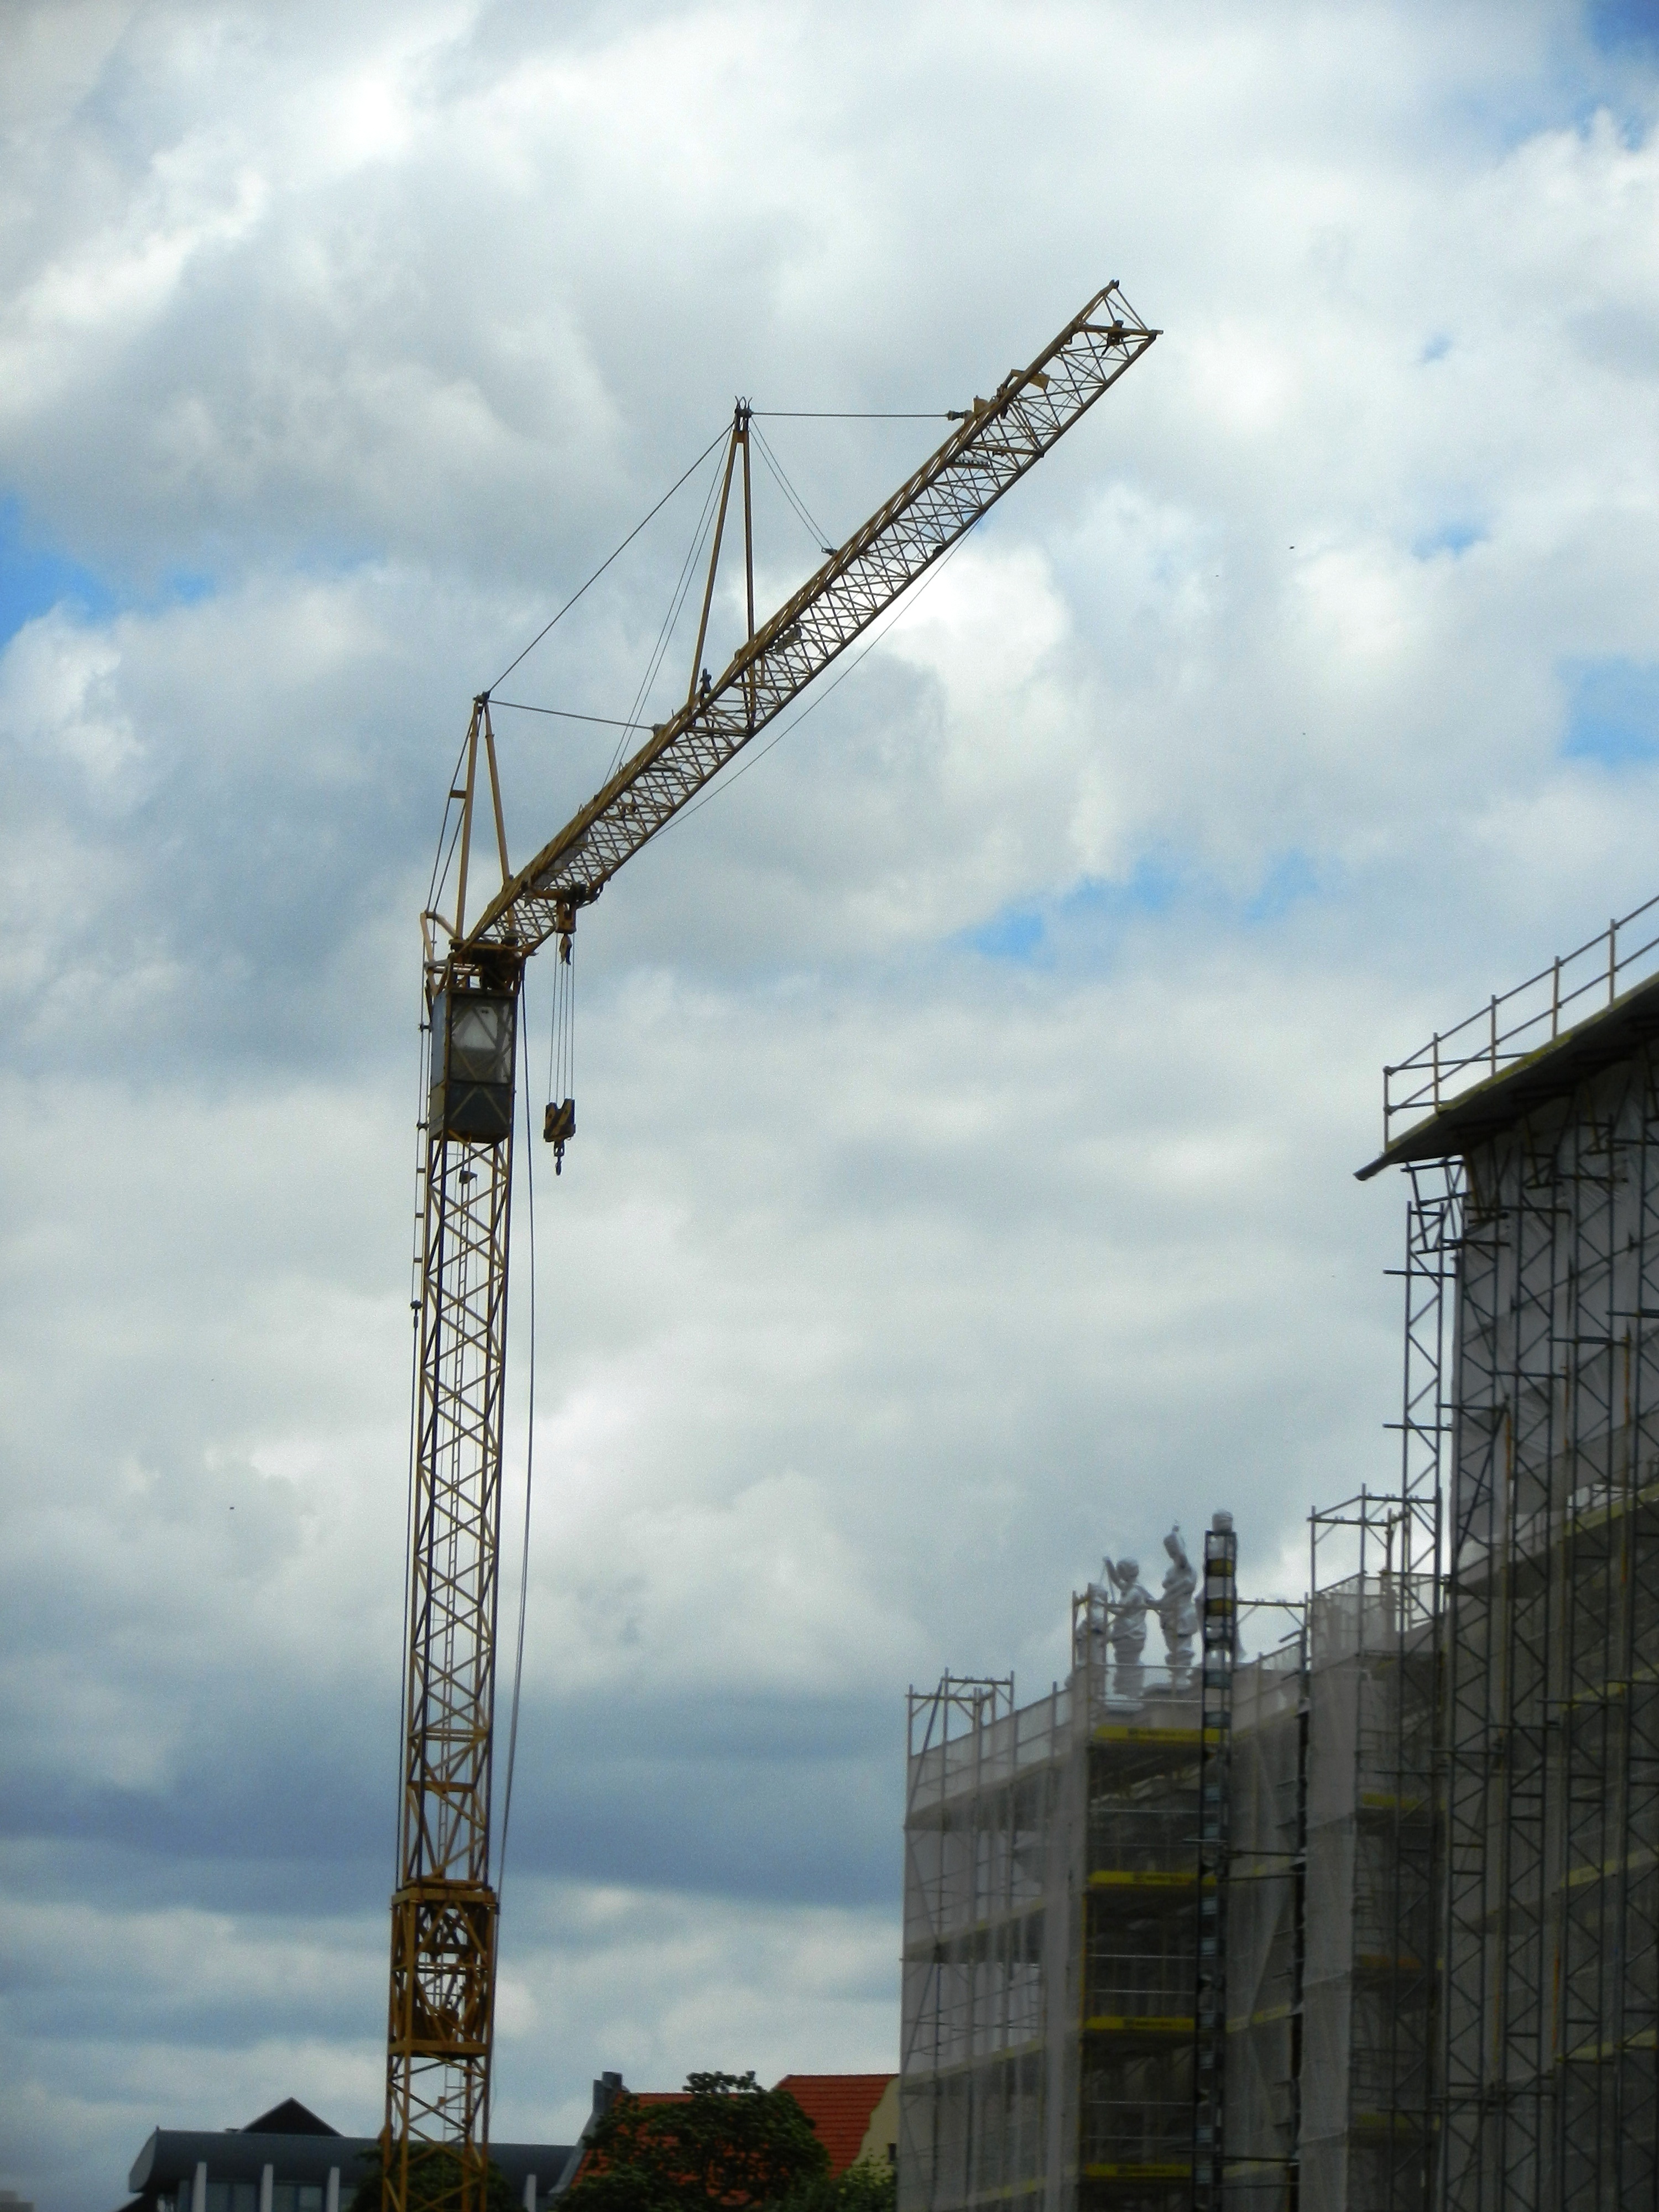
building, skyscraper, transport, construction, vehicle, tower, equipment, mast, landmark, machine, tower block, scaffolding, crane, the lift, the design of the, construction work, element construction, the work of the, construction equipment, excavations